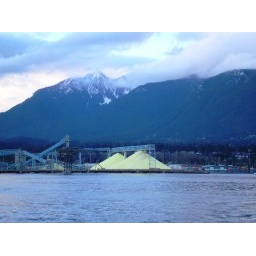
The yellow of the sulphur looked spectacular against the blue of the background of the mountains. View from Stanley Park